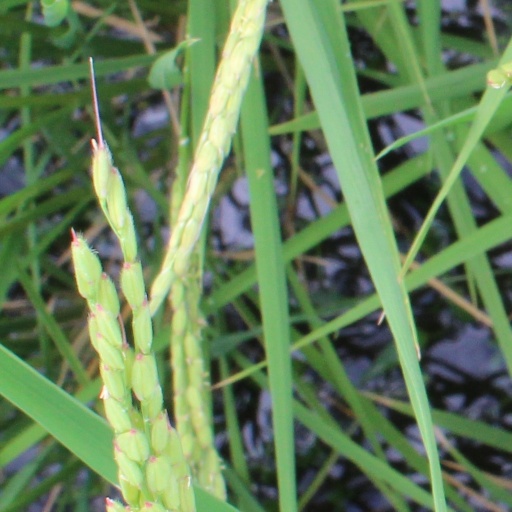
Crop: rice